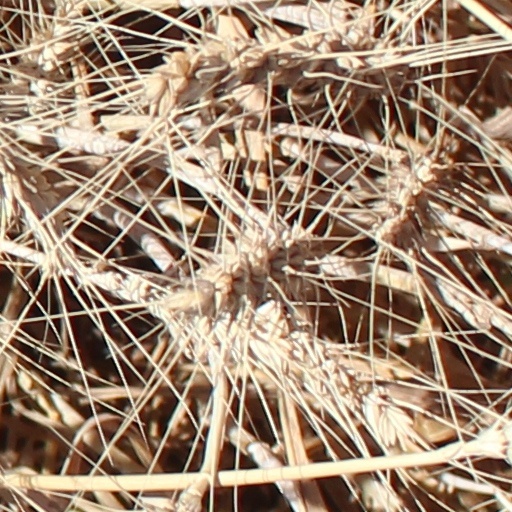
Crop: wheat